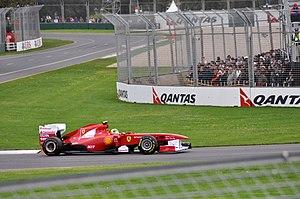
Grand Prix automobile d'Australie 2011. Türkçe: 2011 Avustralya Grand Prix.
Le Grand Prix automobile d'Australie 2011, disputé le 27 mars 2011 sur le Circuit de l'Albert Park à Melbourne, est la 840ᵉ épreuve du championnat du monde de Formule 1 courue depuis 1950. Il s'agit de la vingt-septième édition du Grand Prix d'Australie comptant pour le championnat du monde de Formule 1, la seizième se tenant à Melbourne, les premières éditions comptant pour le championnat, de 1985 à 1995, s'étant disputées sur le circuit d'Adélaïde. Cette épreuve est la manche d'ouverture du championnat 2011, à la suite de l'annulation, le 21 février 2011, du Grand Prix de Bahreïn en raison de l'instabilité politique du pays.